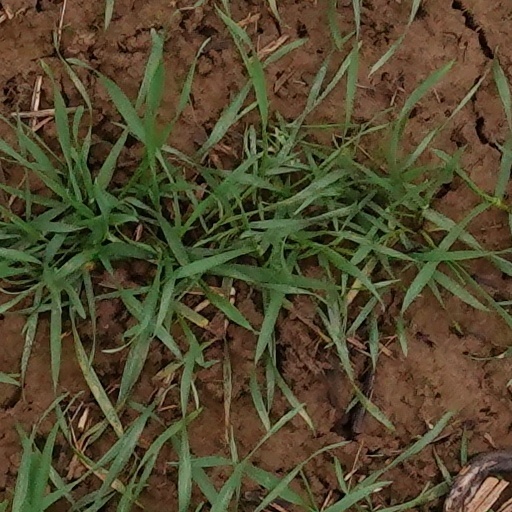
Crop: wheat